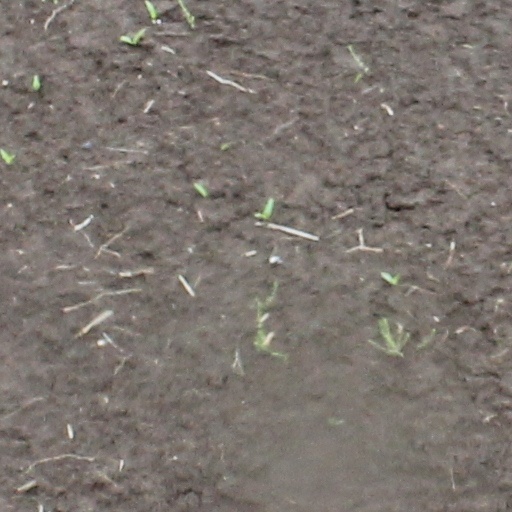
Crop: wheat